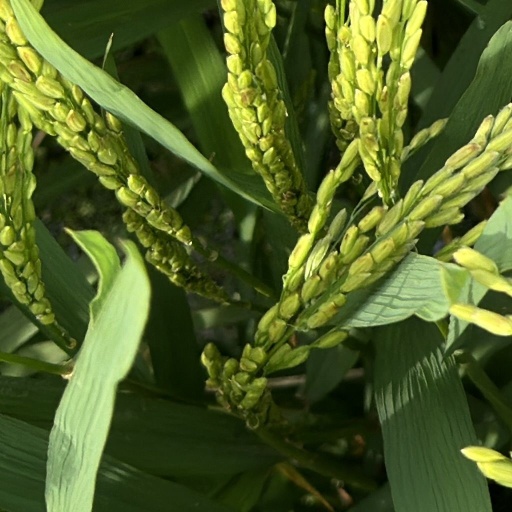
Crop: rice